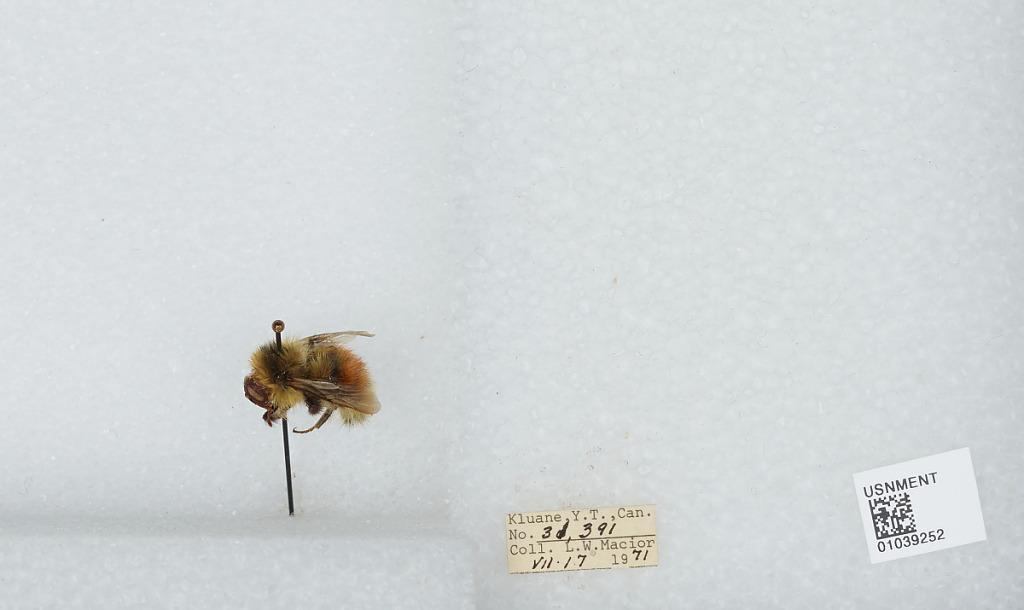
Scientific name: Bombus (Pyrobombus) sylvicola Kirby
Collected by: L. Macior
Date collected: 1971-7-17
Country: Canada
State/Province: Yukon Territory
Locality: Kluane
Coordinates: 60.75, -139.5